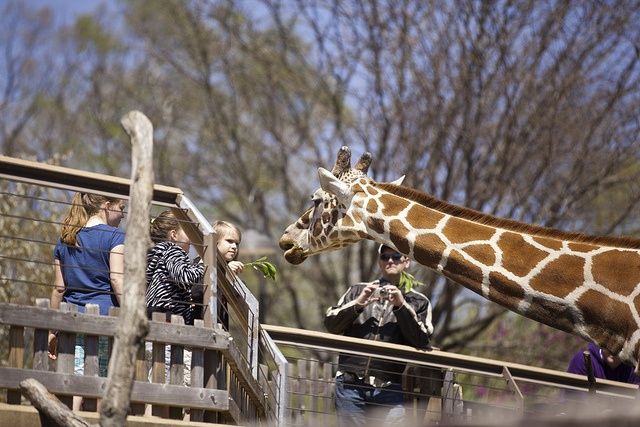
The giraffe is enjoying a snack from the kids.
A group of people feeding leaves to a giraffe with a person taking pictures.
A young girl who is holding a leaf for a giraffe.
Little girl holding out a branch for a giraffe who's stretching to get it.
A little girl feeding a giraffe.